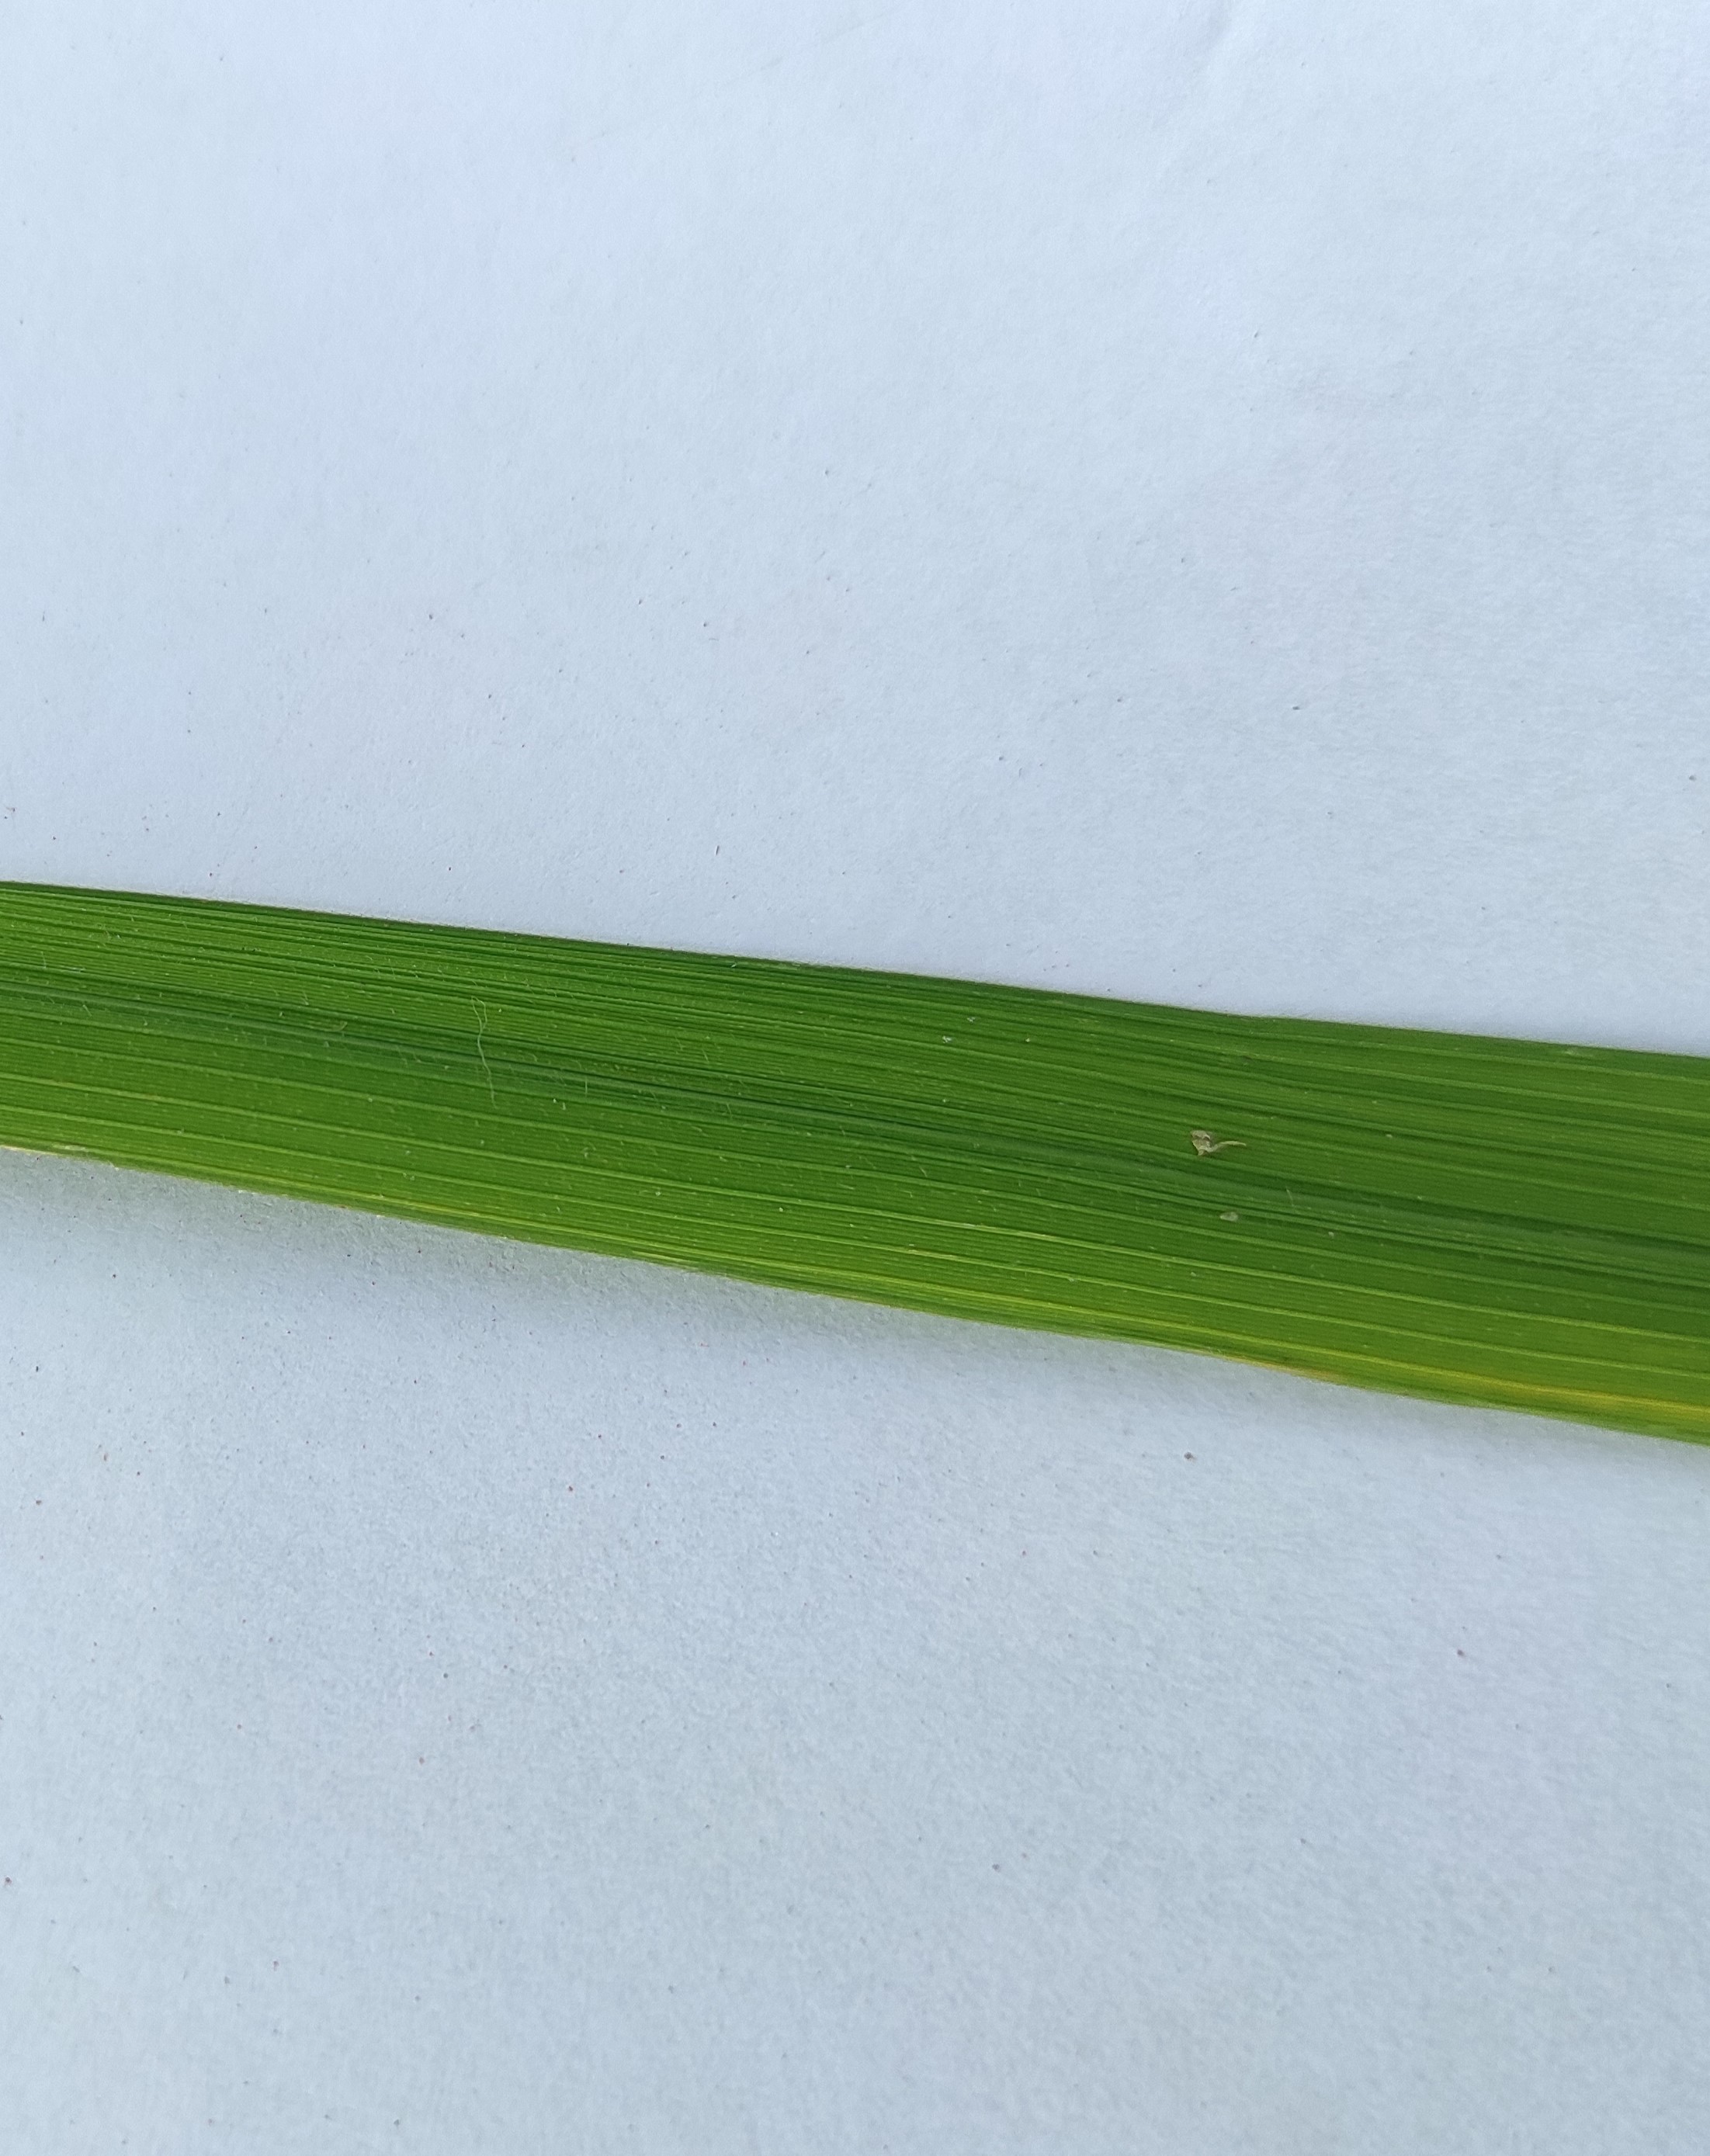
Label: Healthy